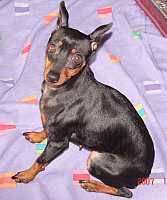
Label: dog